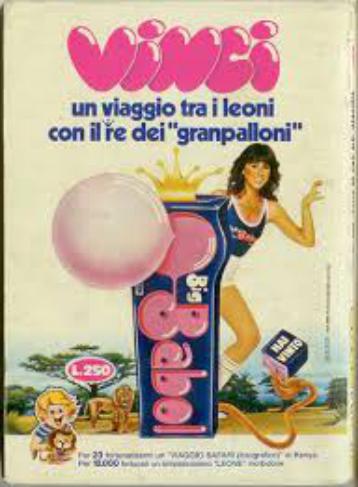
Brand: BigBabol
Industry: Food